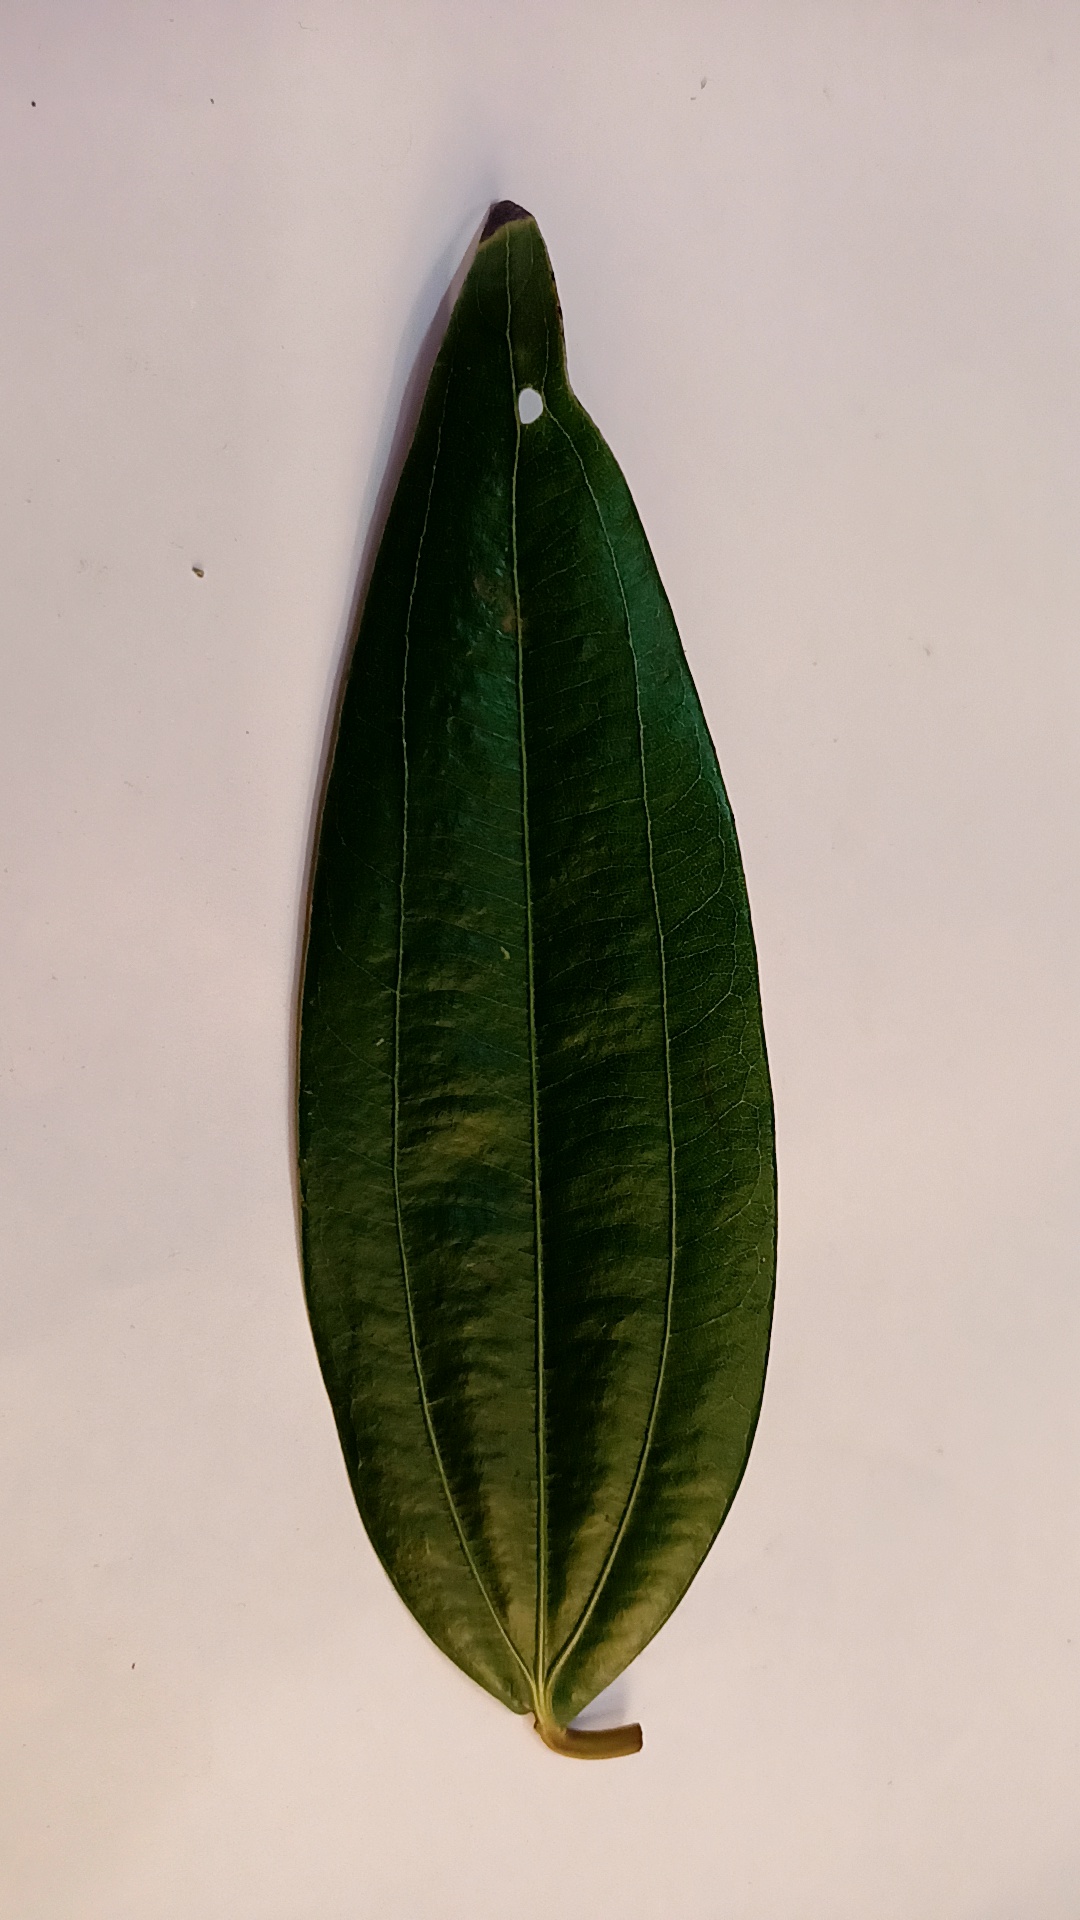
Label: Disease